Notopleuron

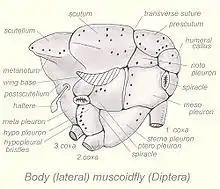
Diptera thorax: Notopleuron

The notopleuron (plural notopleura) is a region on an insect thorax. Notopleura are useful in characterizing species, particularly, though not uniquely, in the order Diptera (the "true flies"). The notopleuron is a thoracic pleurite (a sclerite on the pleuron) situated at the end of the transverse suture of Diptera.